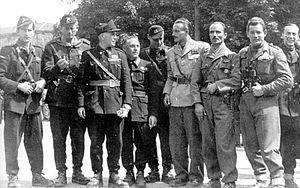
La résistance en Italie pendant la Seconde Guerre mondiale est un terme générique qui désigne les activités des groupes de résistance qui se sont opposés aux forces d'occupation allemandes et au régime fasciste italien de la République sociale italienne pendant les dernières années de la Seconde Guerre mondiale. Ce mouvement englobe l'ensemble des mouvements politiques et militaires composés d'Italiens de tout âge, sexe, opinion politique et classe sociale, après l'invasion du pays par les Alliés, l'armistice entre l'Italie et les forces armées alliées, et l'occupation militaire allemande de l'Italie du Nord. Le conflit auquel ils ont pris part s'appelle la Guerre de libération d'Italie, lorsqu'ils ont pris part à la campagne d'Italie contre l'Axe, ou la Guerre civile italienne, lorsqu'ils se réfèrent spécifiquement au conflit contre les fascistes. La République italienne se revendique comme étant issue de la lutte de la résistance.